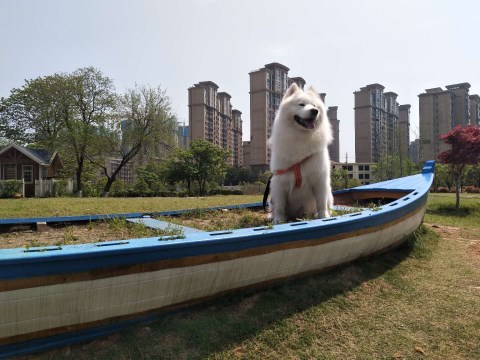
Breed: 2192-n000088-Samoyed